Cherdynsky Uyezd

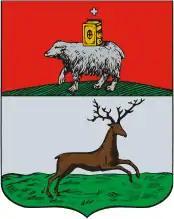
Coat of arms of Cherdyn

Cherdynsky Uyezd was an administrative division of Perm Governorate, Russian Empire, which existed until 1923. Its administrative center was town of Cherdyn. Area: 70,790 km². Population according to the 1897 Census: 105,791 (male:51,868; female: 53,923). Of these 73.1% spoke Russian, 25.4% Komi-Permyak, 1.1% Komi-Zyrian, 0.3% Tatar and 0.1% Mansi as their first language.